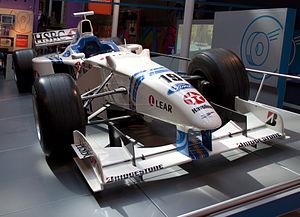
La Stewart SF02 est la monoplace de Formule 1 engagée par l'écurie britannique Stewart Grand Prix lors de la saison 1998 de Formule 1. Elle est pilotée par le Brésilien Rubens Barrichello et le Danois Jan Magnussen, remplacé par le Néerlandais Jos Verstappen à la mi-saison. La SF02 est équipée d'un moteur Ford-Cosworth, comme l'année précédente.